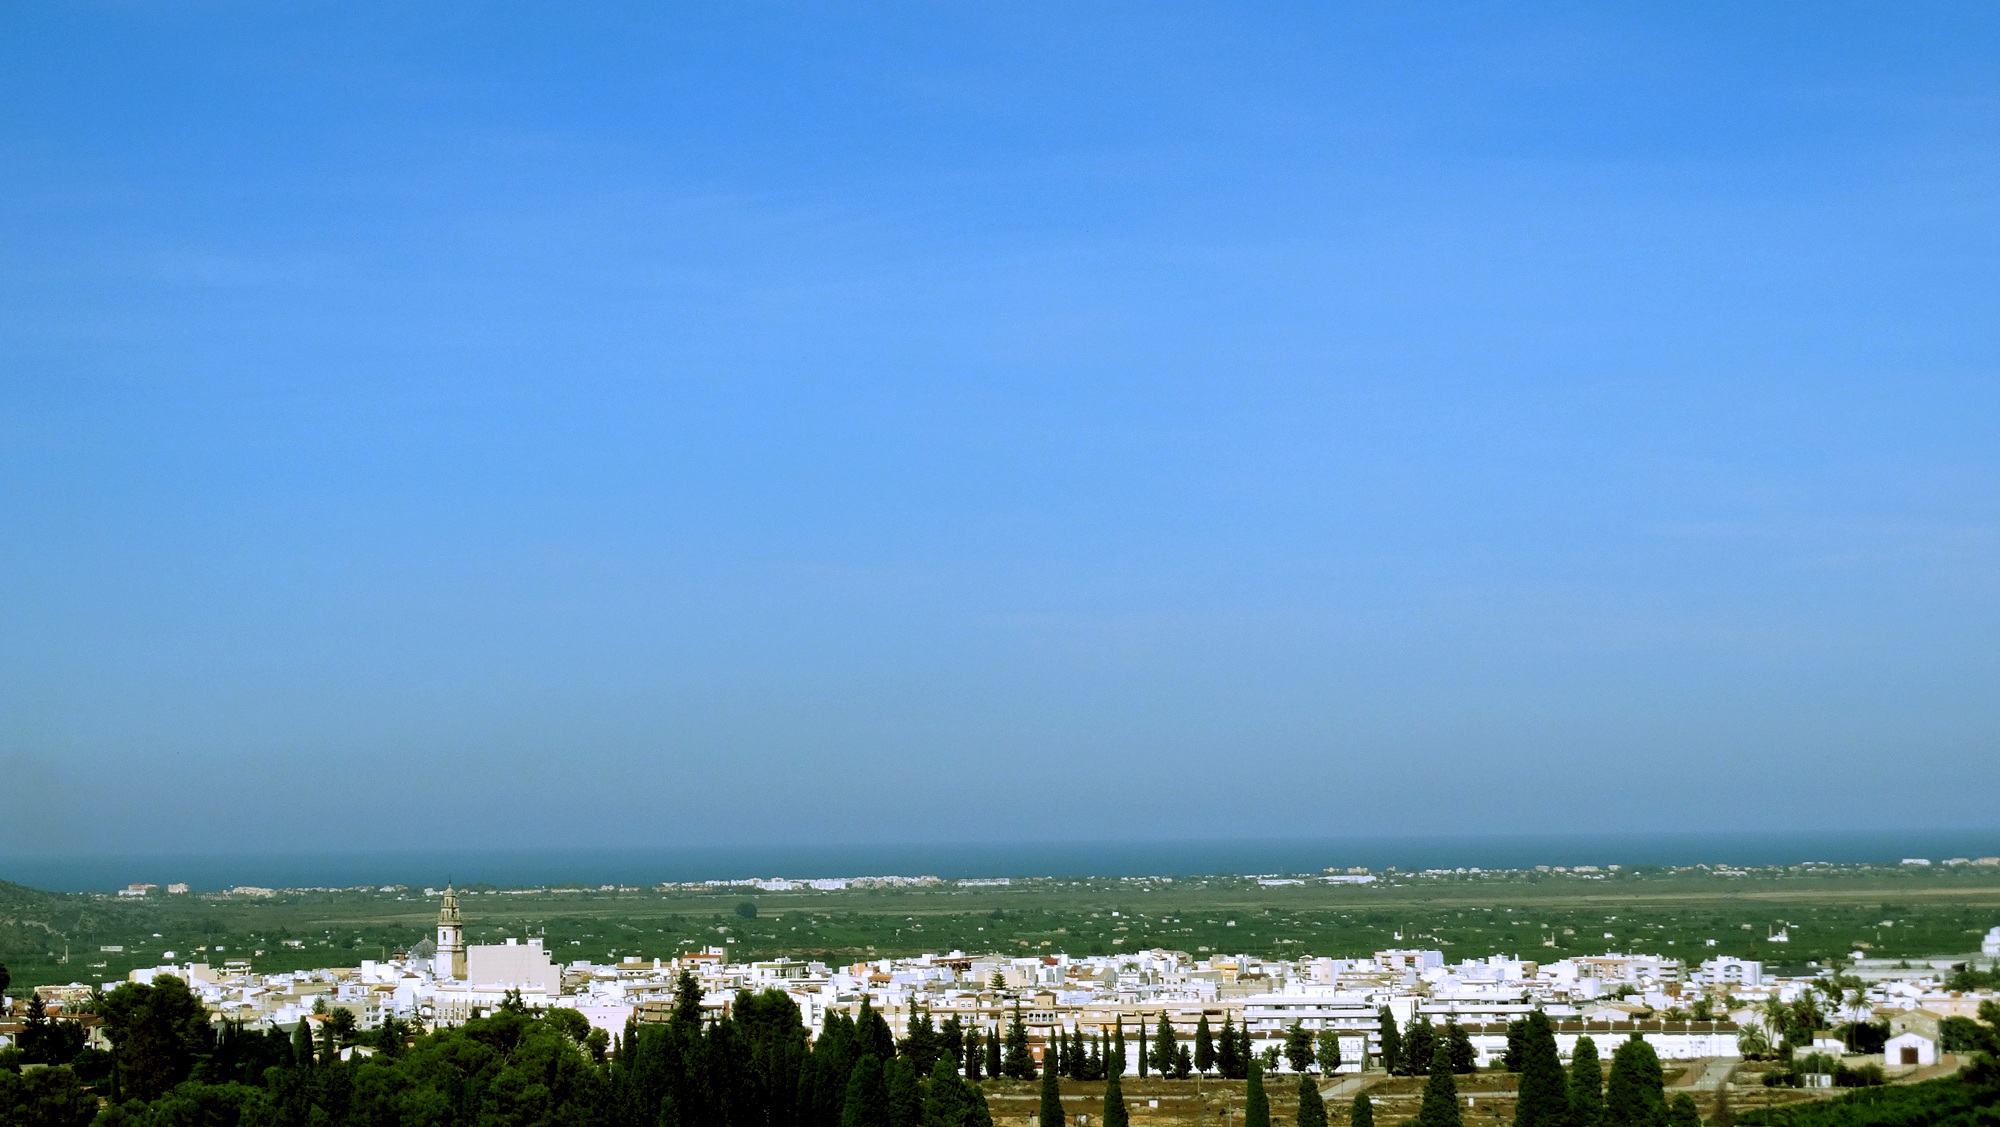
beach, landscape, sea, coast, ocean, horizon, people, sky, skyline, morning, shore, city, panorama, bay, tourism, bell tower, ecosystem, cities, campaign, pego